Marunouchi

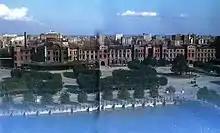

In 1590, before shogun Tokugawa Ieyasu entered Edo Castle, the area now known as Marunouchi was an inlet of Tokyo Bay and had the name "Hibiya." With the expansion of the castle, this inlet was filled, beginning in 1592. A new outer moat was constructed, and the earlier moat became the inner moat. The area took the name "Okuruwauchi" ("within the enclosure"). "Daimyōs", particularly "shinpan" and "fudai", constructed their mansions here, and with 24 such estates, the area also became known as "daimyō kōji" ("daimyō alley"). The offices of the North and South Magistrates, and that of the Finance Magistrate, were also here.